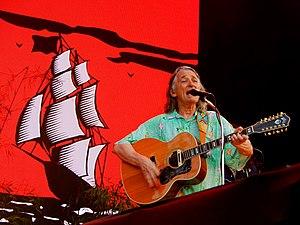
Roger Hodgson à Nort sur Erdre le 28 juin 2019.
Roger Hodgson, né le 21 mars 1950 à Portsmouth dans le Hampshire, est un musicien et auteur-compositeur-interprète britannique, ancien guitariste, claviériste et chanteur du groupe rock Supertramp.